Stanley Patterson Hall

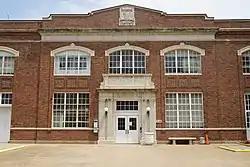
Patterson Hall in 2016

Stanley Patterson Hall is a historic building on the campus of Southern Methodist University in University Park, Texas. It was built in 1928, and designed by Coburn & Smith in the Georgian Revival architectural style. It has been listed on the National Register of Historic Places since September 27, 1980.